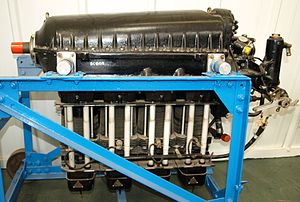
De Havilland Gipsy Major
Gipsy Major, udstillet i Shuttleworth Collection
de Havilland Gipsy Major også kaldet Gipsy IIIA er en firecylindret, luftkølet inverteret rækkemotor, der blev benyttet i mange lette fly fra 1930'erne, herunder den berømte Tiger Moth dobbeltdækker. Der er stadig mange Gipsy Major motorer, der driver veteranfly verden over.